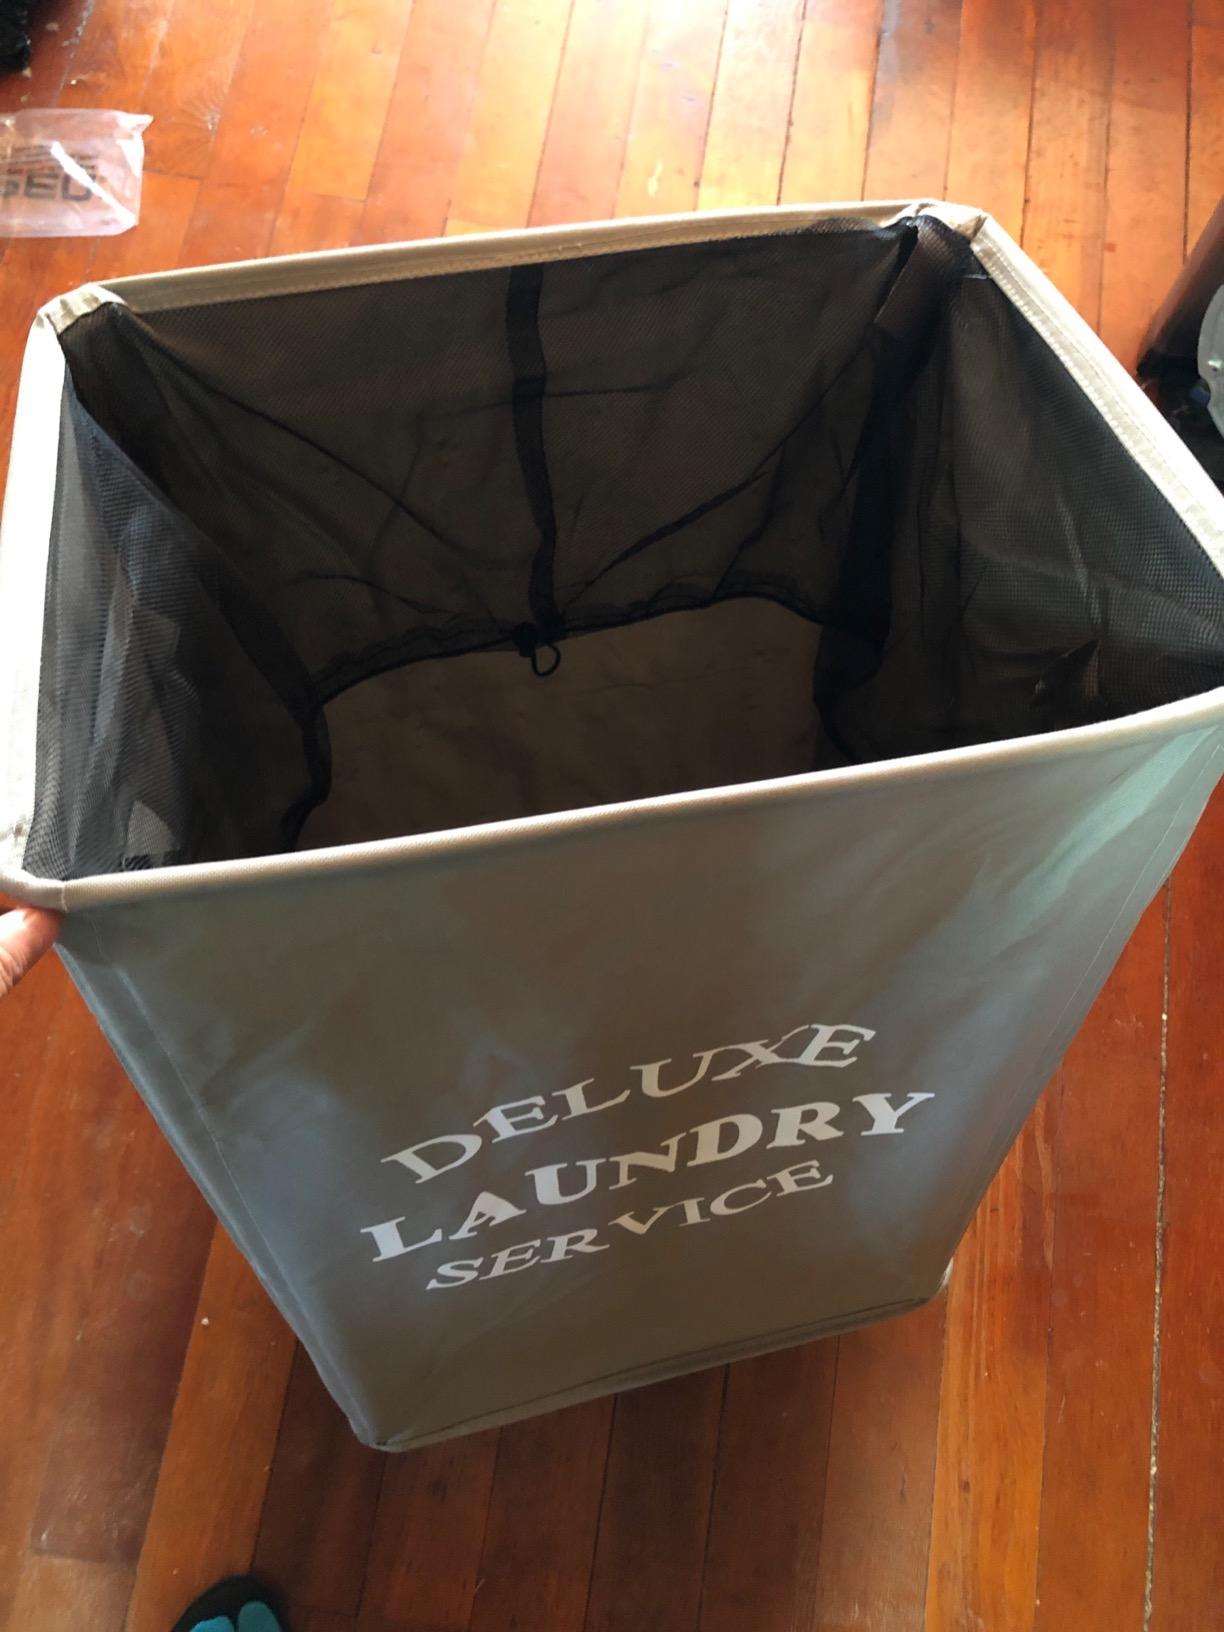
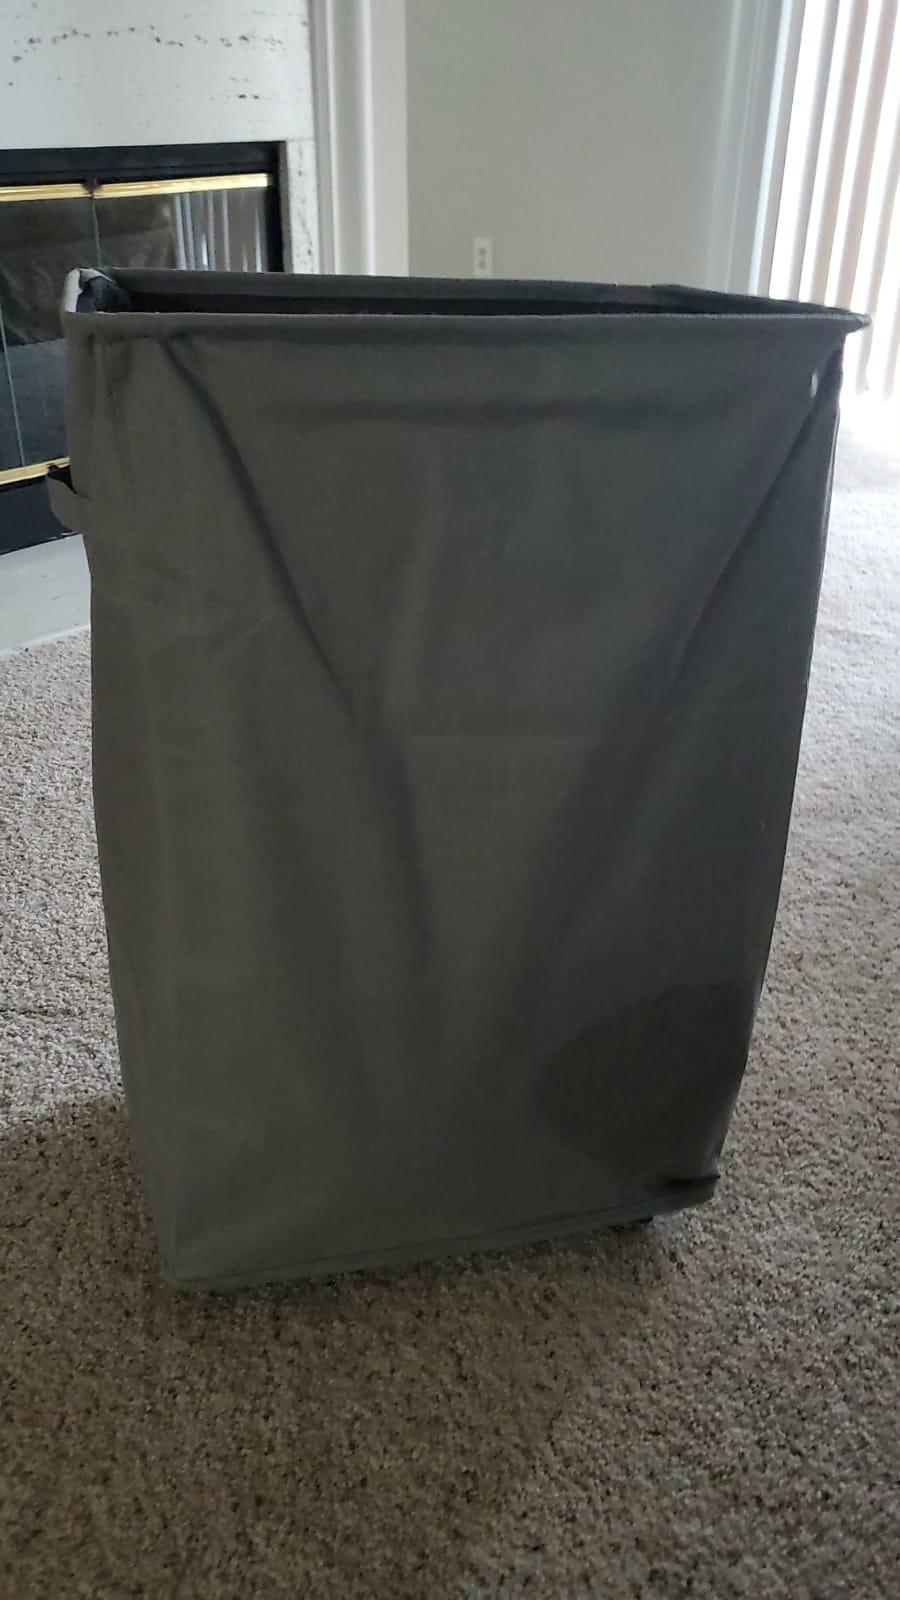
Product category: items_hamper
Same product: yes